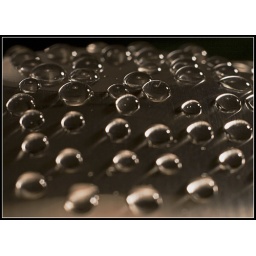
playing with drops of water on a steel bowl and in a steel bowl!